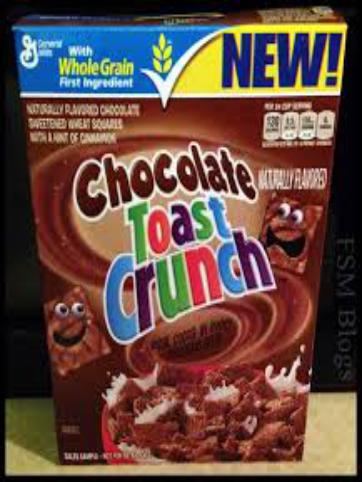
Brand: Chocolate Toast Crunch
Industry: Food